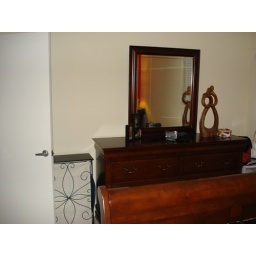
This is our dresser located in the master bedroom. Notice our cute clothes hamper on the left side behind the door.